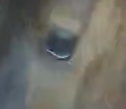
Face region: eyes (orbital_tightening_and_eye_area)
Pain indicator: not_present